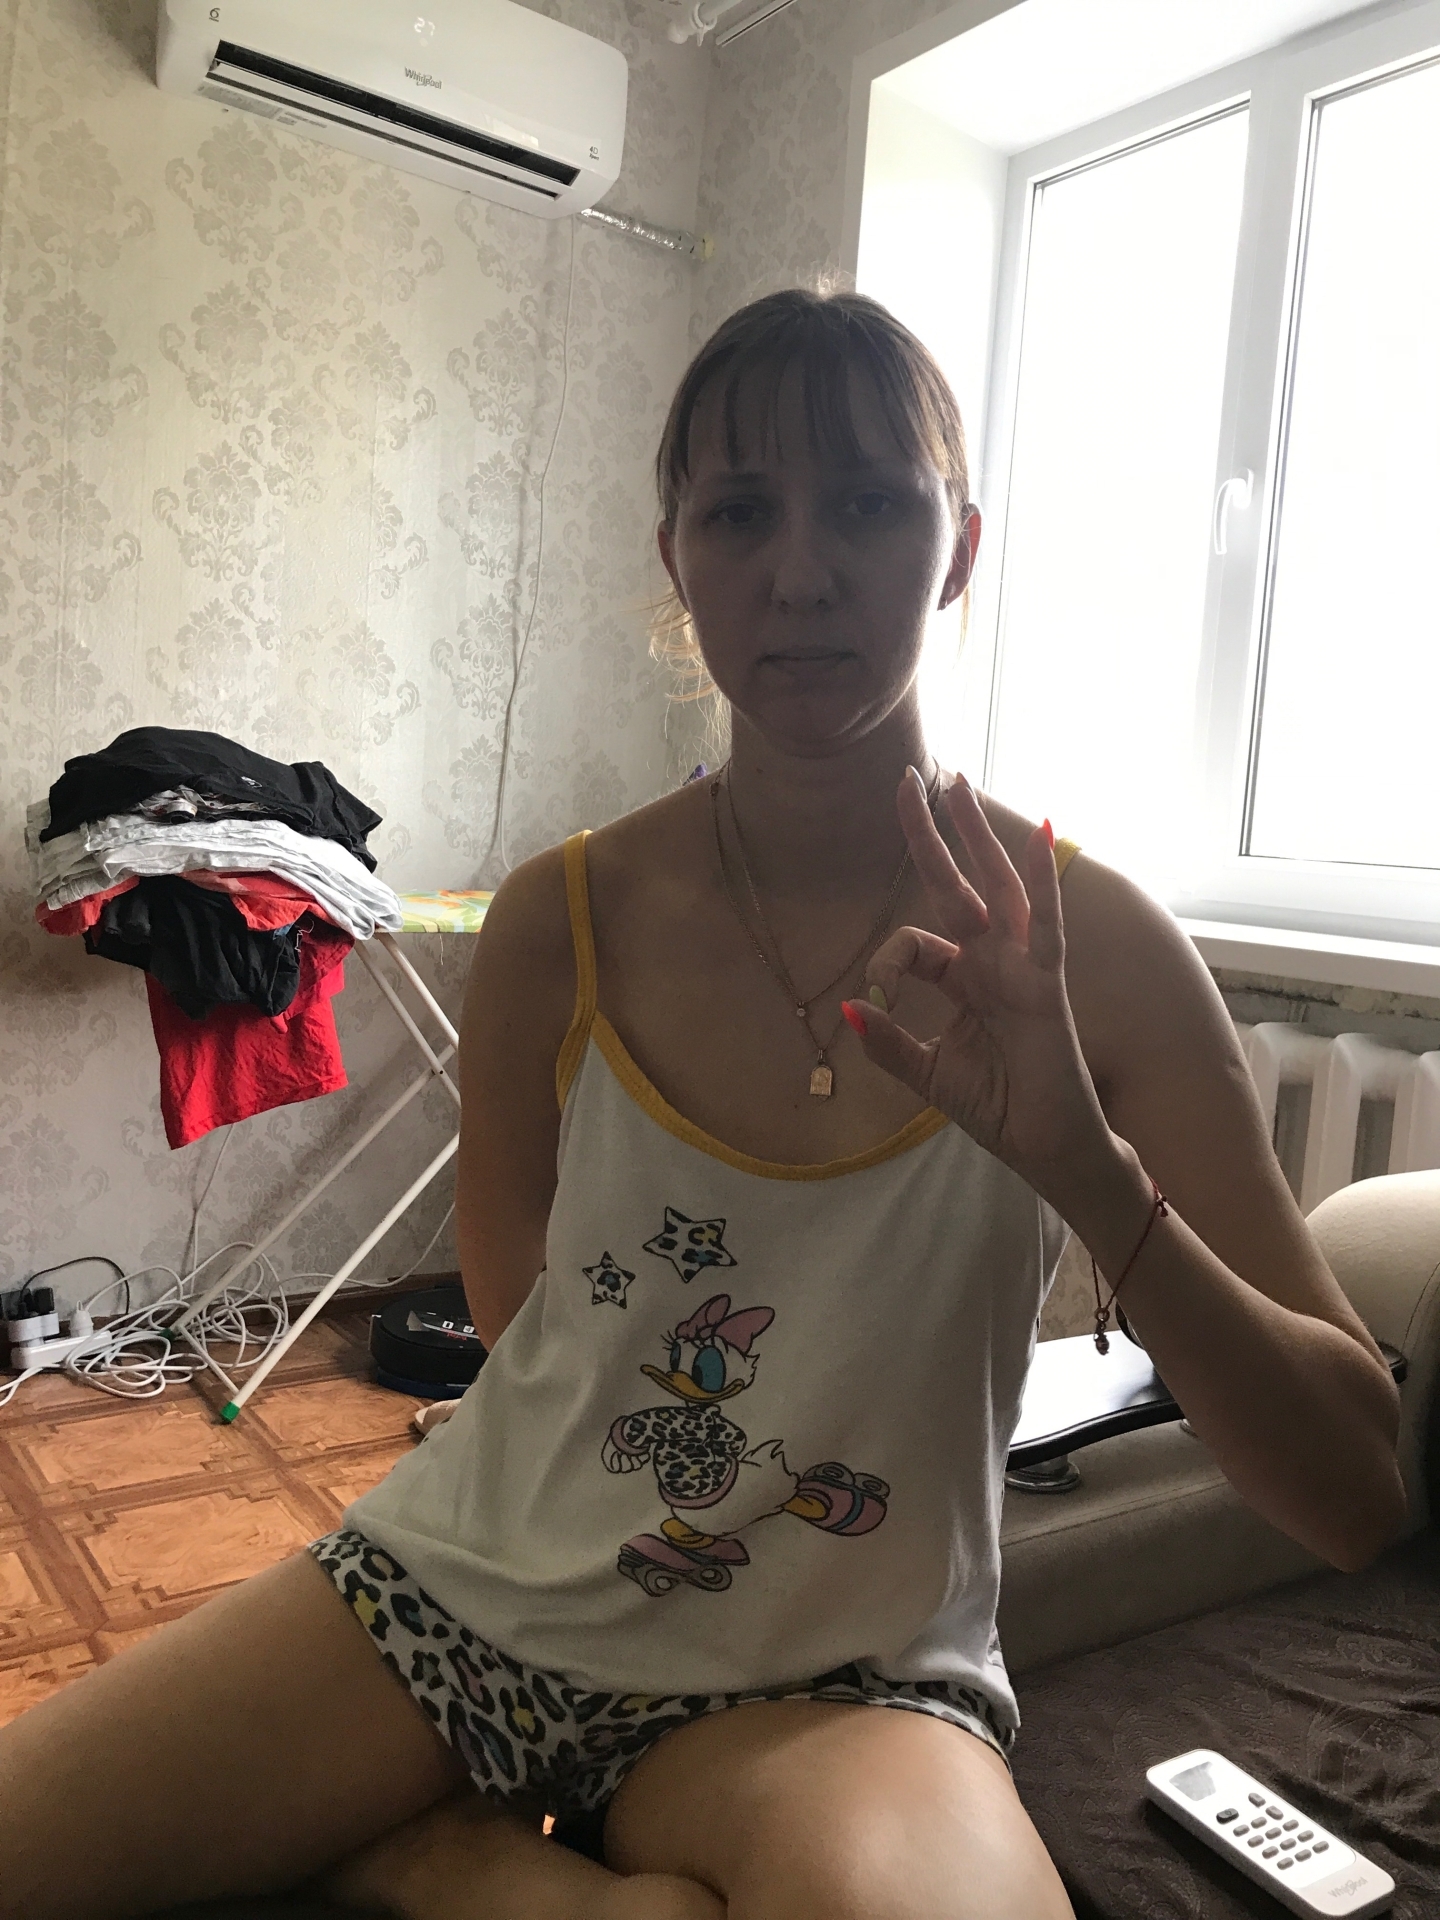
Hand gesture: ok